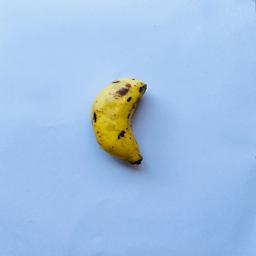
Banana variety: Sabri Kola